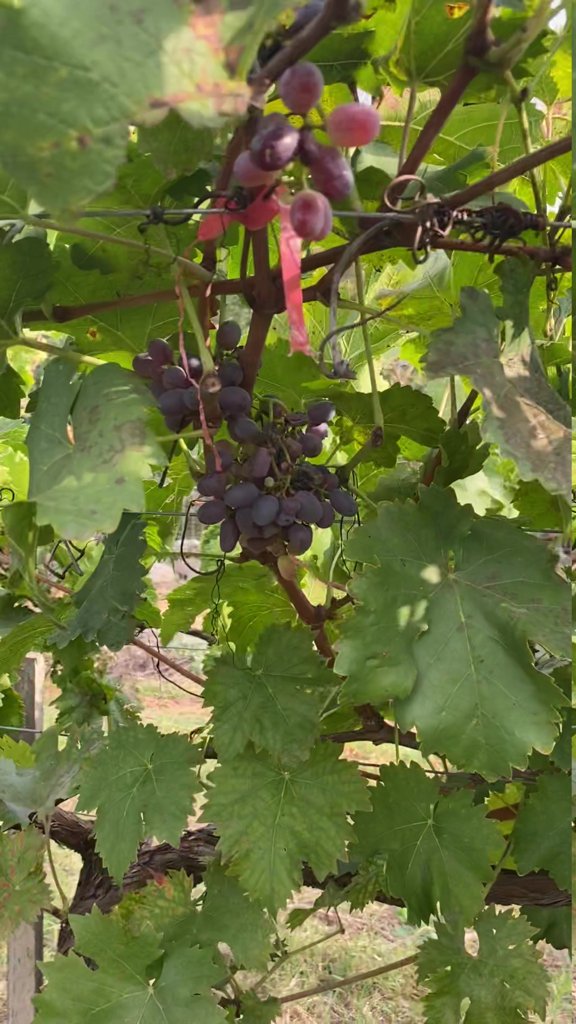
Berries visible: 52
Grape clusters: 3